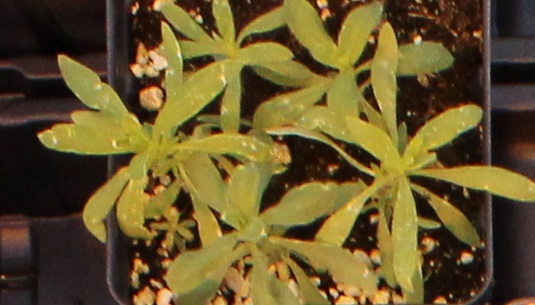
Label: Kochia